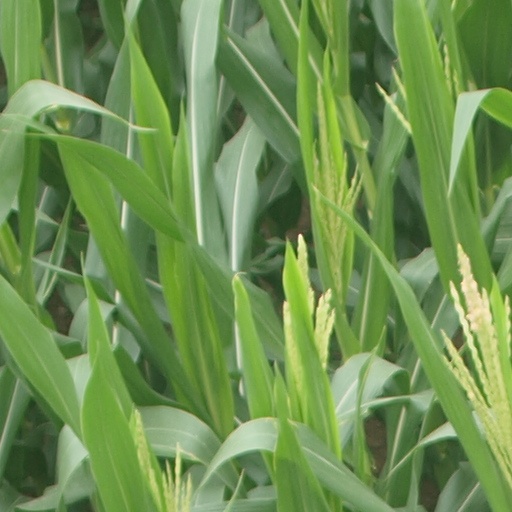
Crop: maize; corn